Akaflieg Karlsruhe AK-8

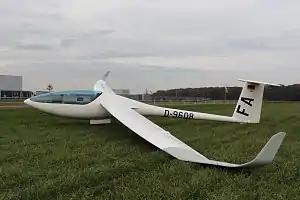
the AK-8

The AK-8 is a single-seat FAI-Standard Class sailplane, designed and built in Germany by members of Akaflieg Karlsruhe which can be distinguished by its elliptical leading edge.